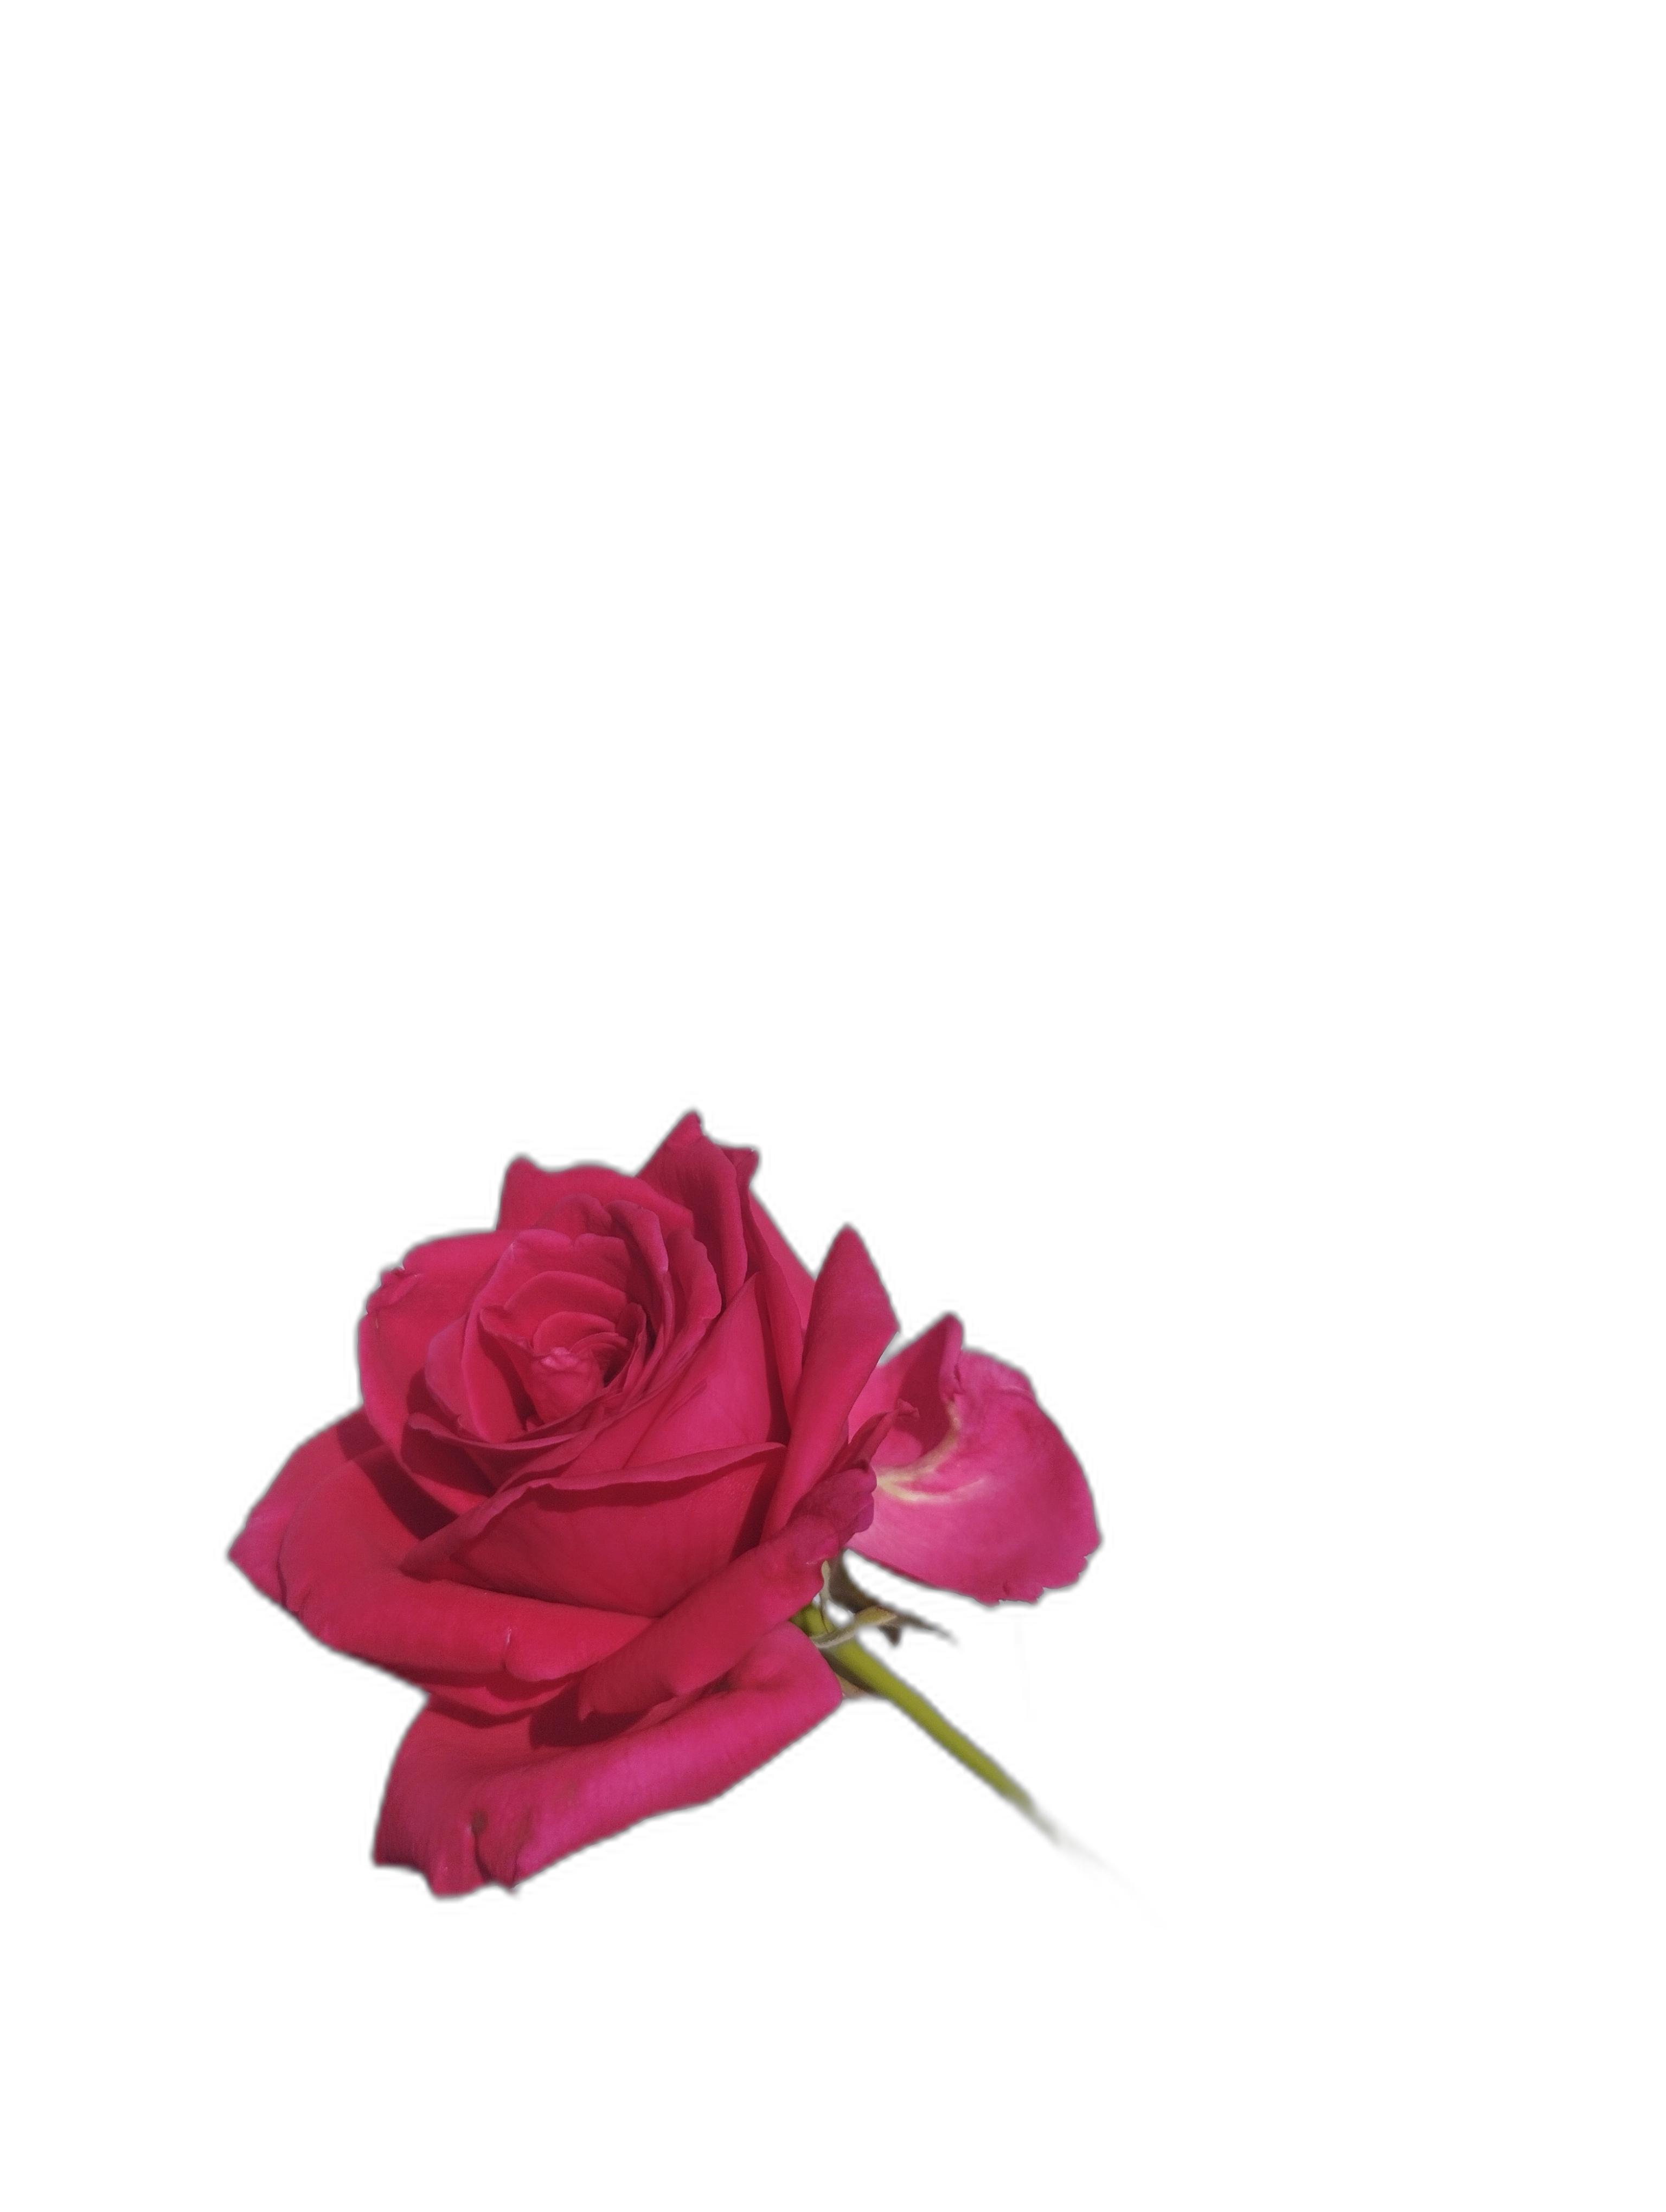
Label: Rose